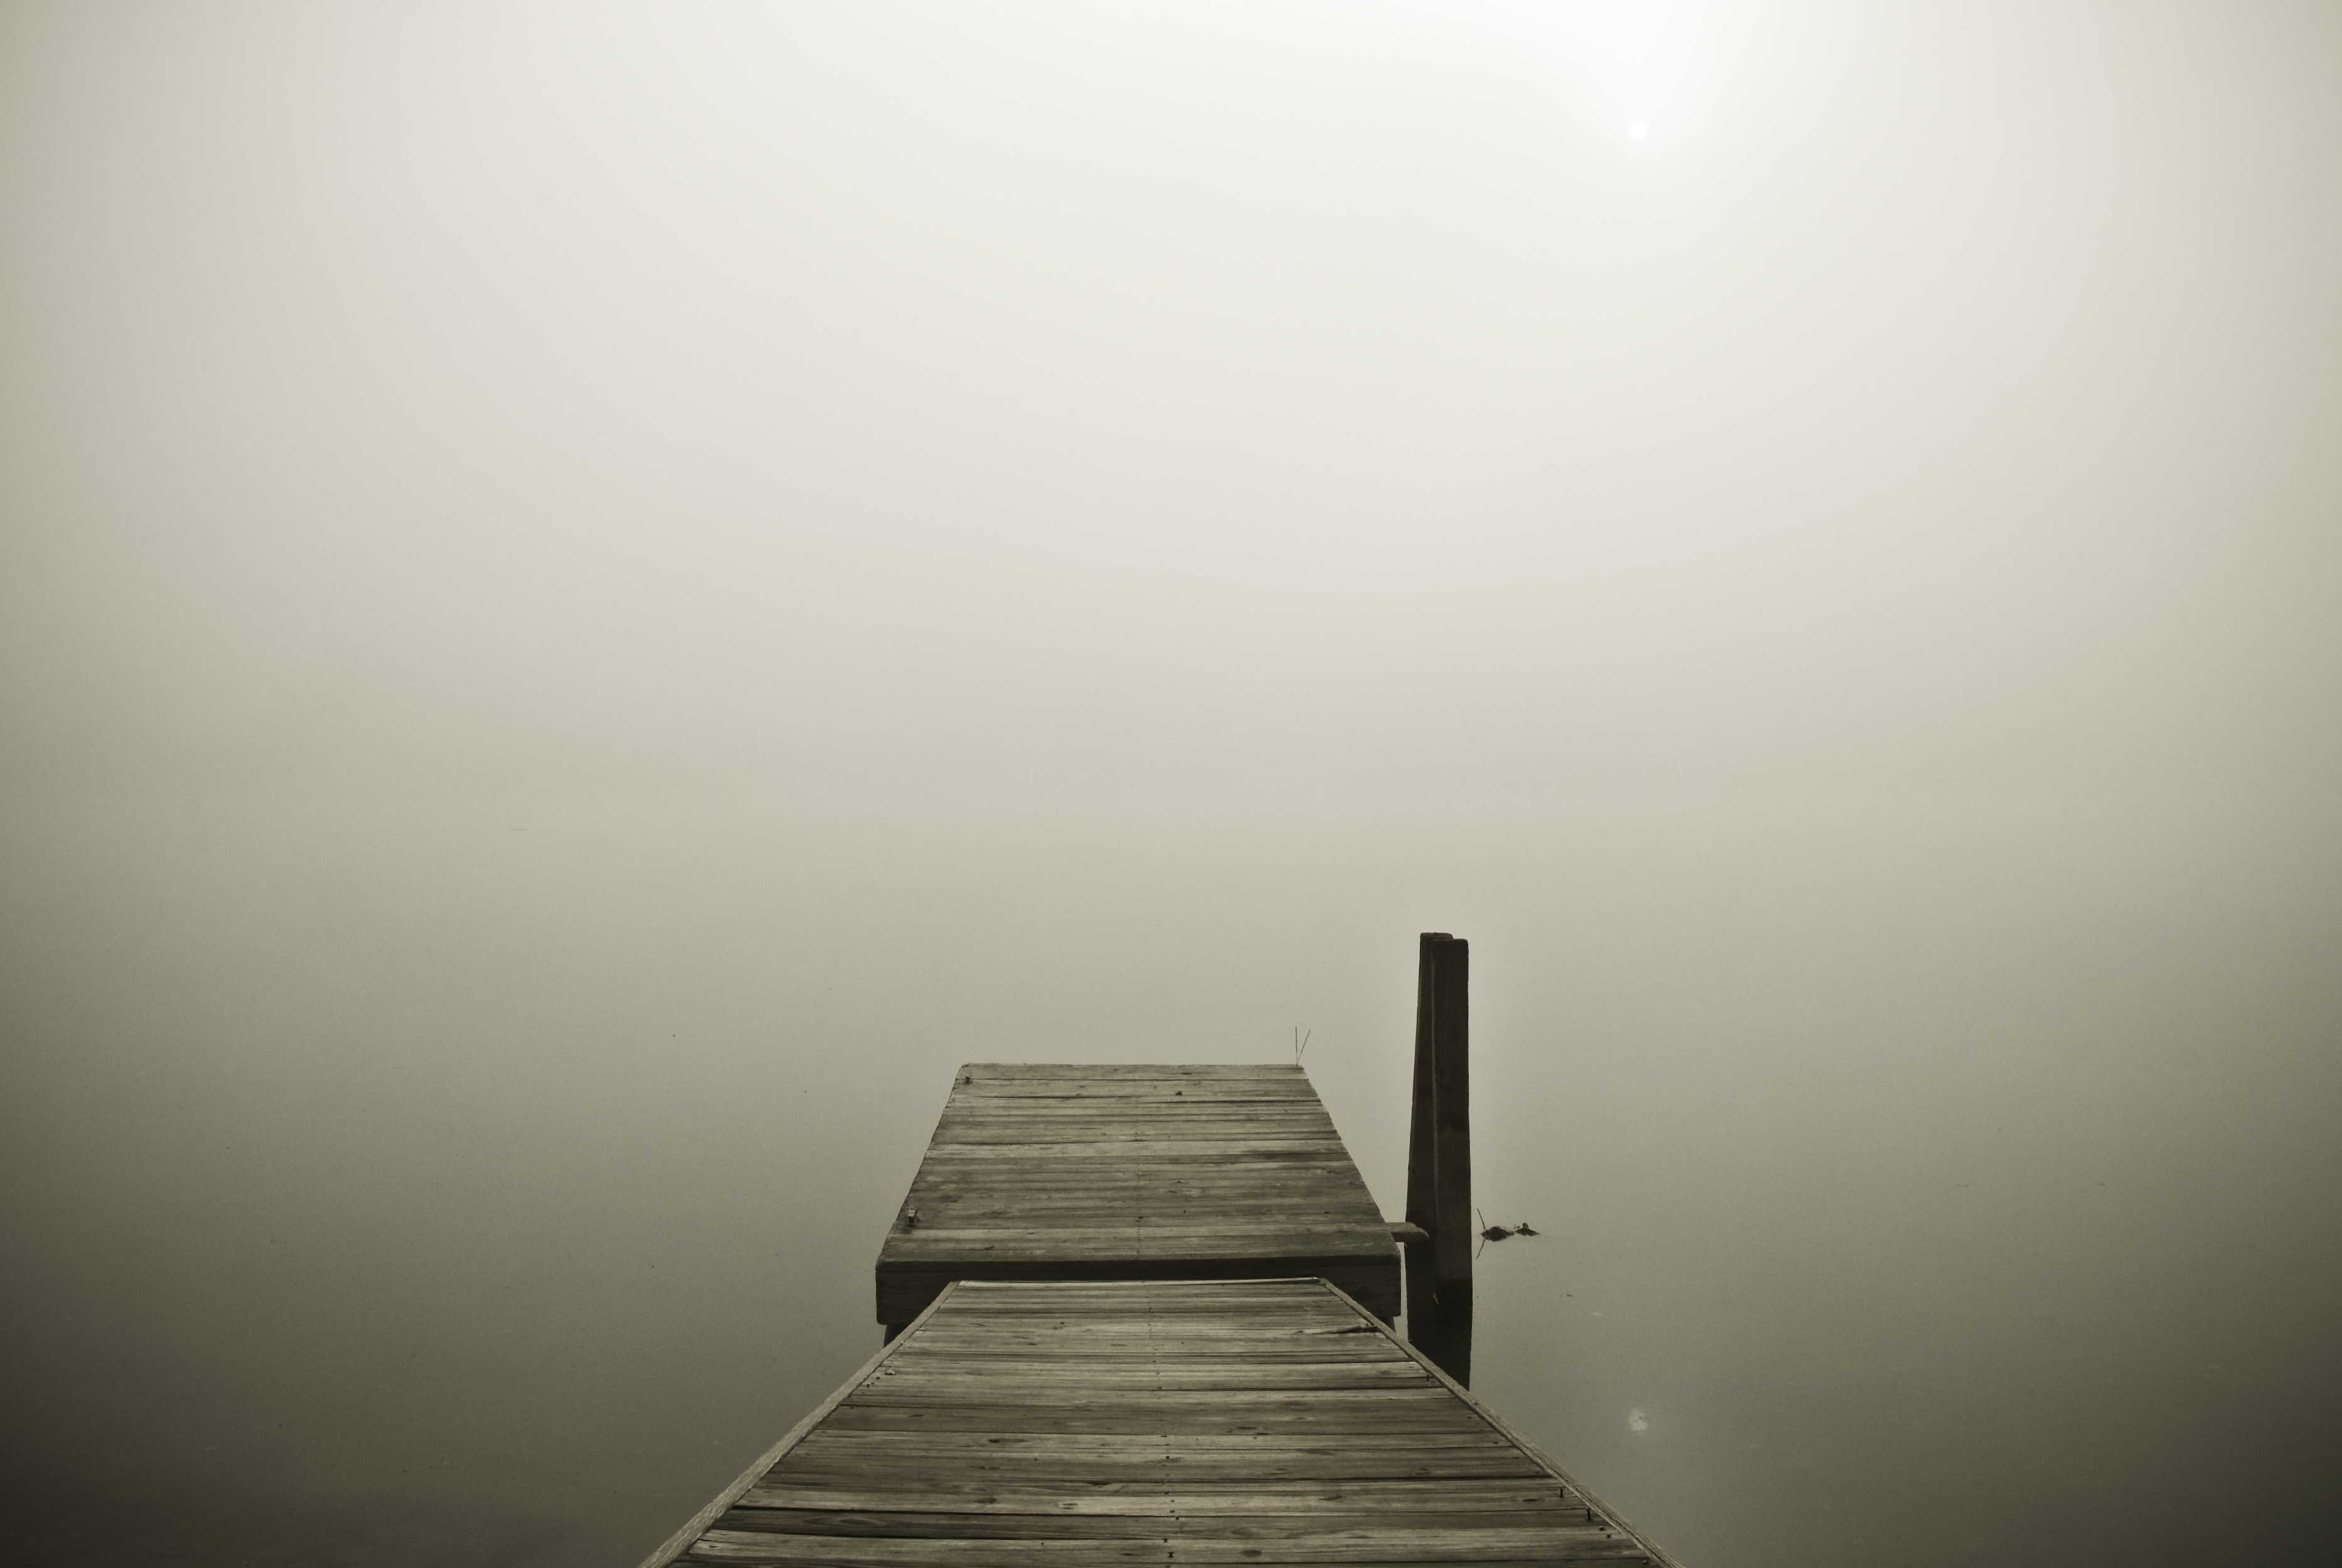
horizon, light, deck, wood, fog, mist, white, sunlight, morning, atmosphere, pier, line, weather, haze, darkness, monochrome, lighting, publicdomain, mysterious, enigmatic, gradient, whitebackground, minimalist, shape, fogdocklake, atmospheric phenomenon